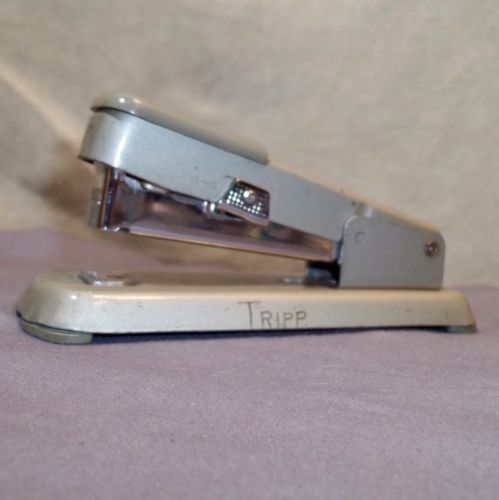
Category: stapler